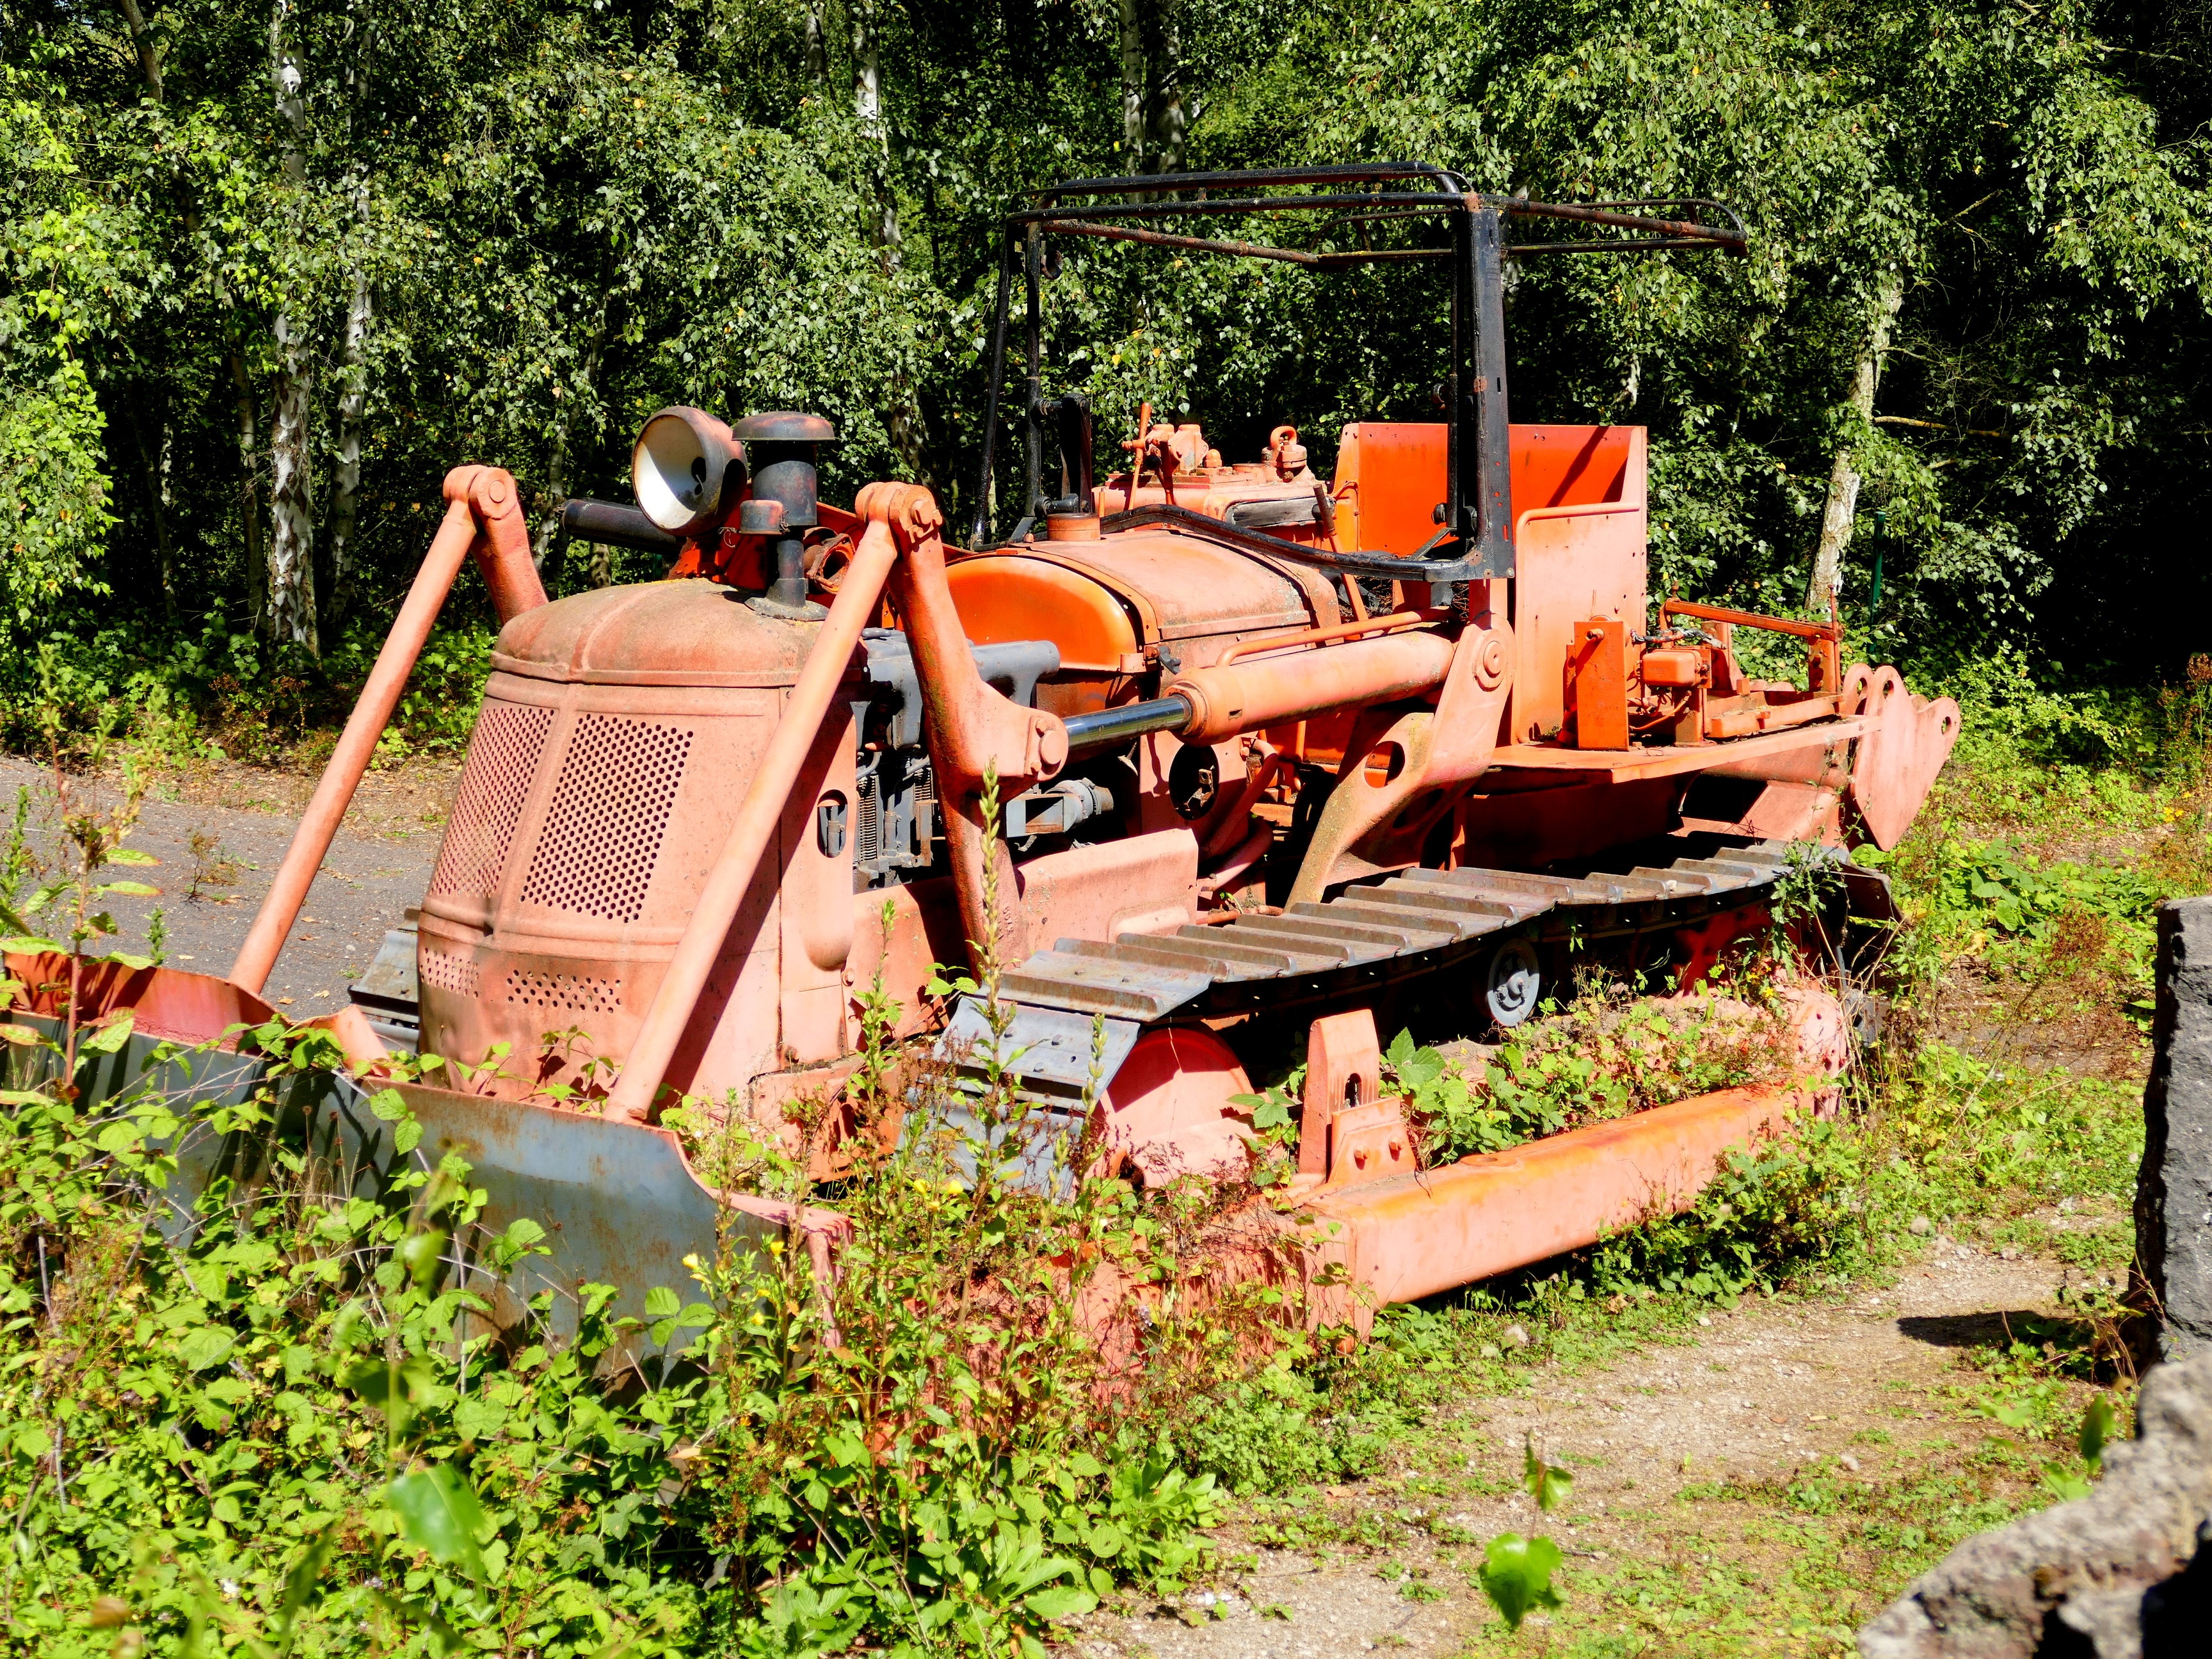
track, field, farm, lawn, old, vehicle, backyard, soil, agriculture, garden, bulldozer, oldtimer, yard, excavators, rarity, construction equipment, land vehicle